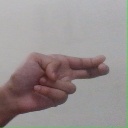
अक्षर: ह